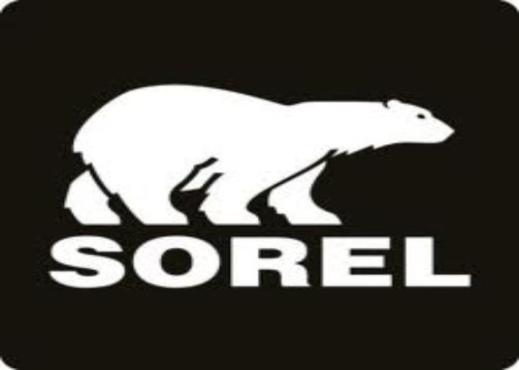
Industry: Clothes